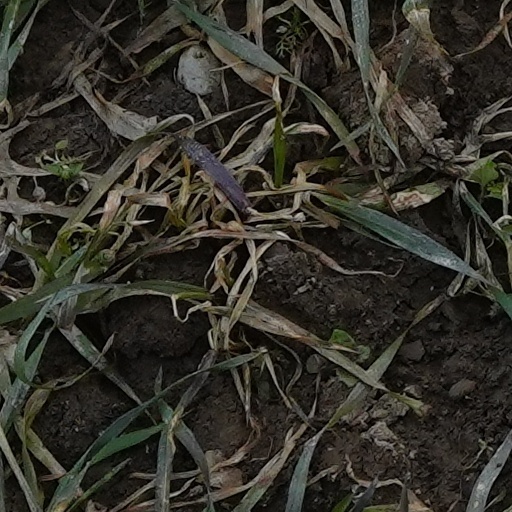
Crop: wheat